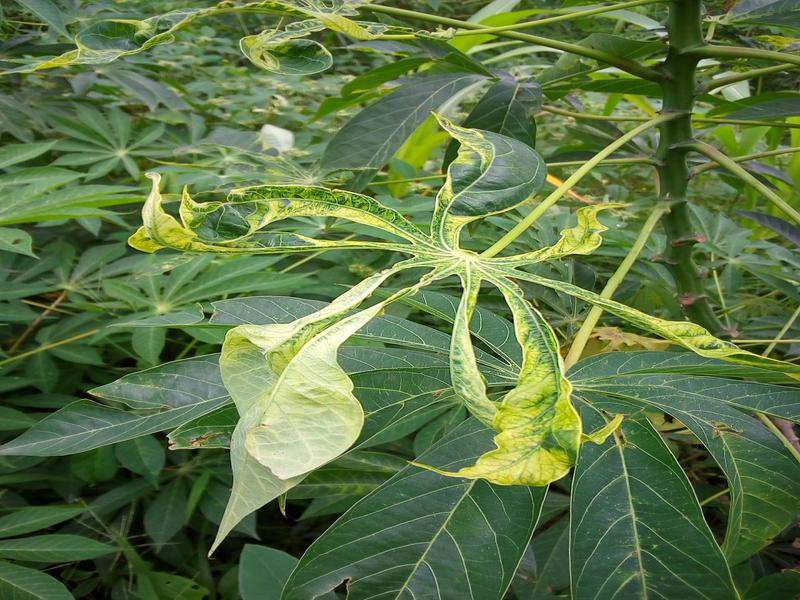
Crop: cassava
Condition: mosaic_disease